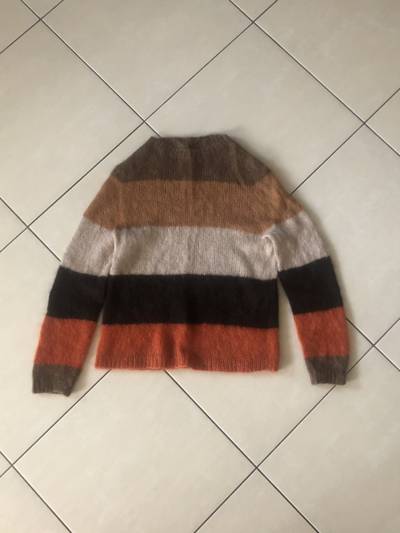
Waste category: clothes